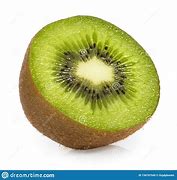
Label: Kiwi